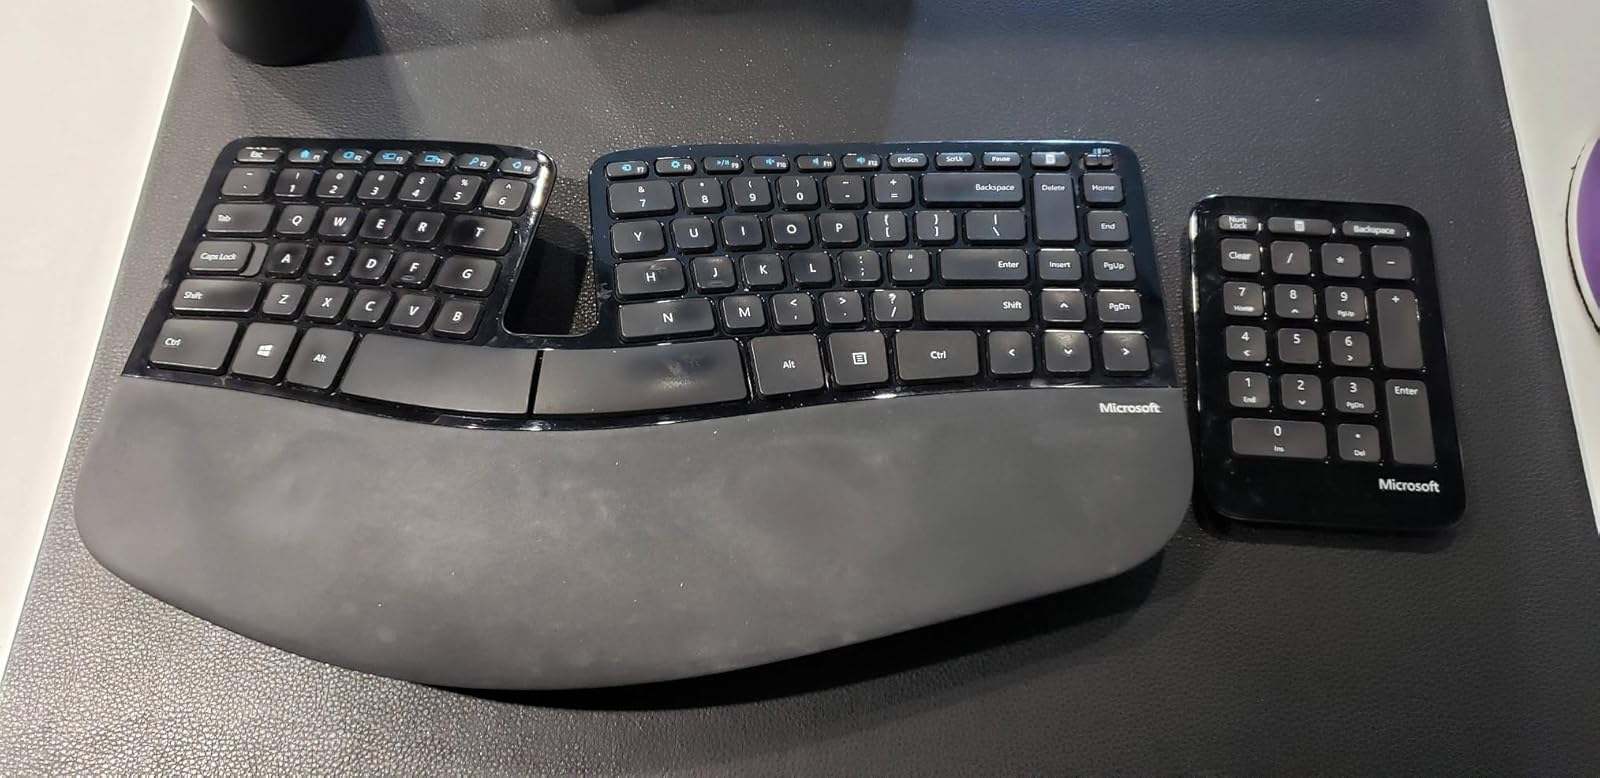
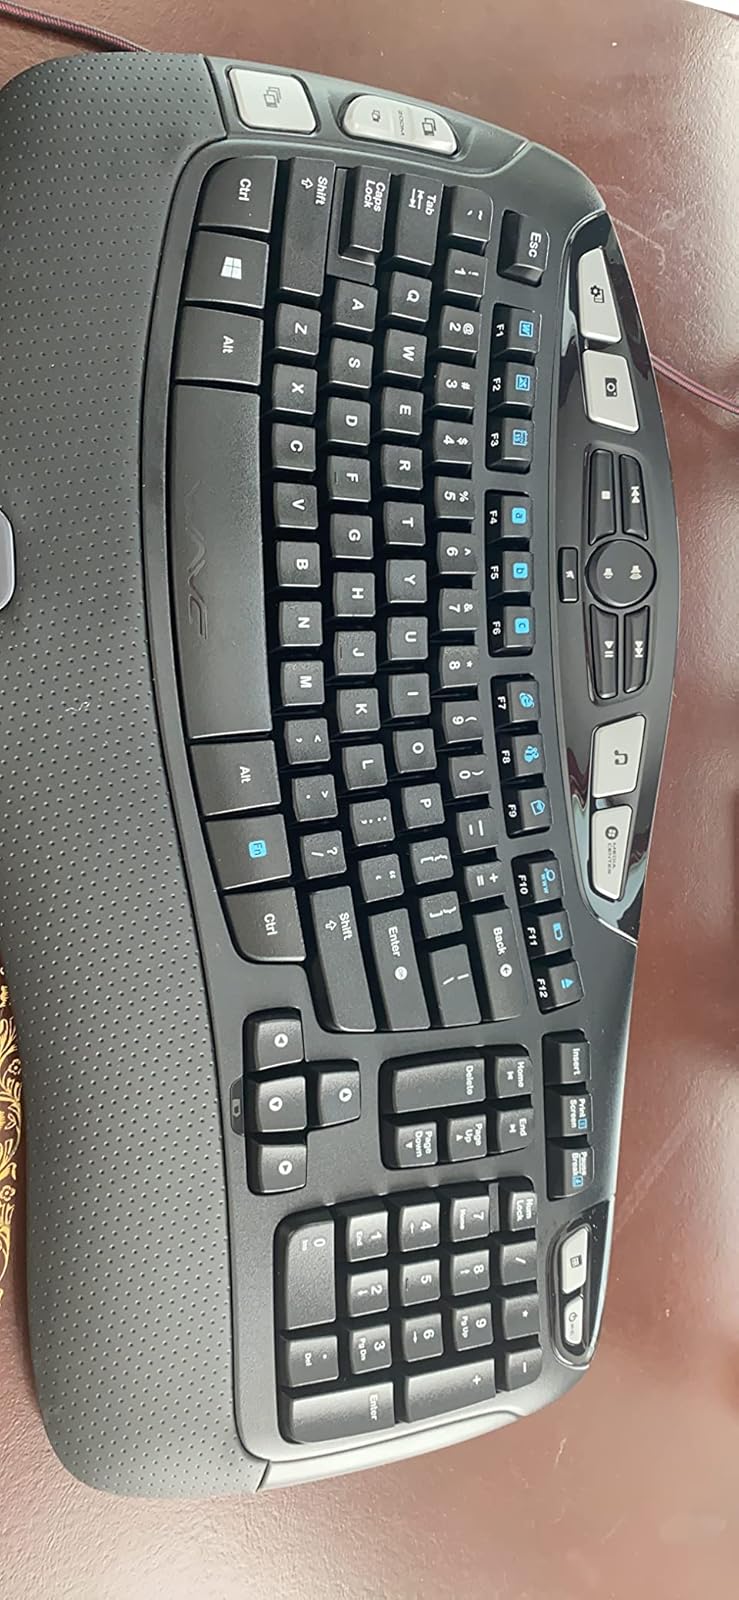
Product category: keyboard
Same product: no